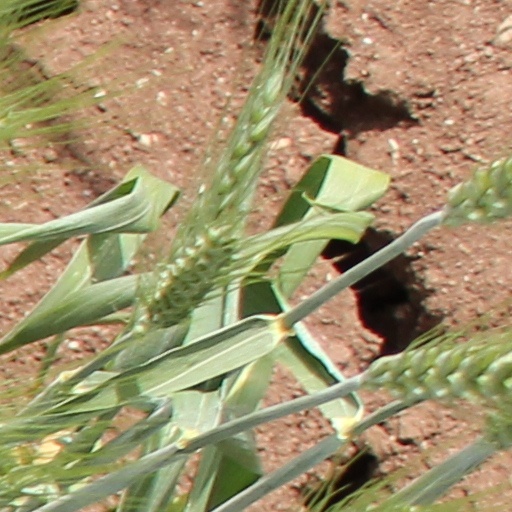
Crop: wheat